Sky position (RA, Dec in degrees): 217.298, -1.319
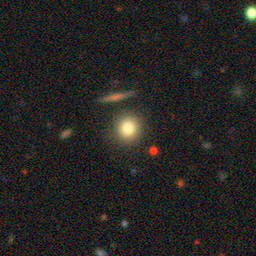
Galaxy morphology: Round Smooth Galaxies